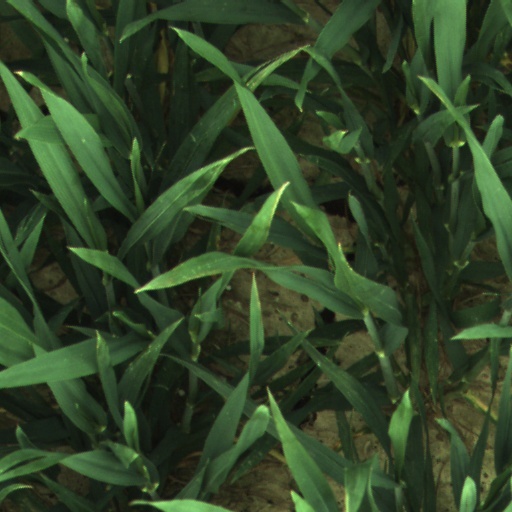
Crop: wheat